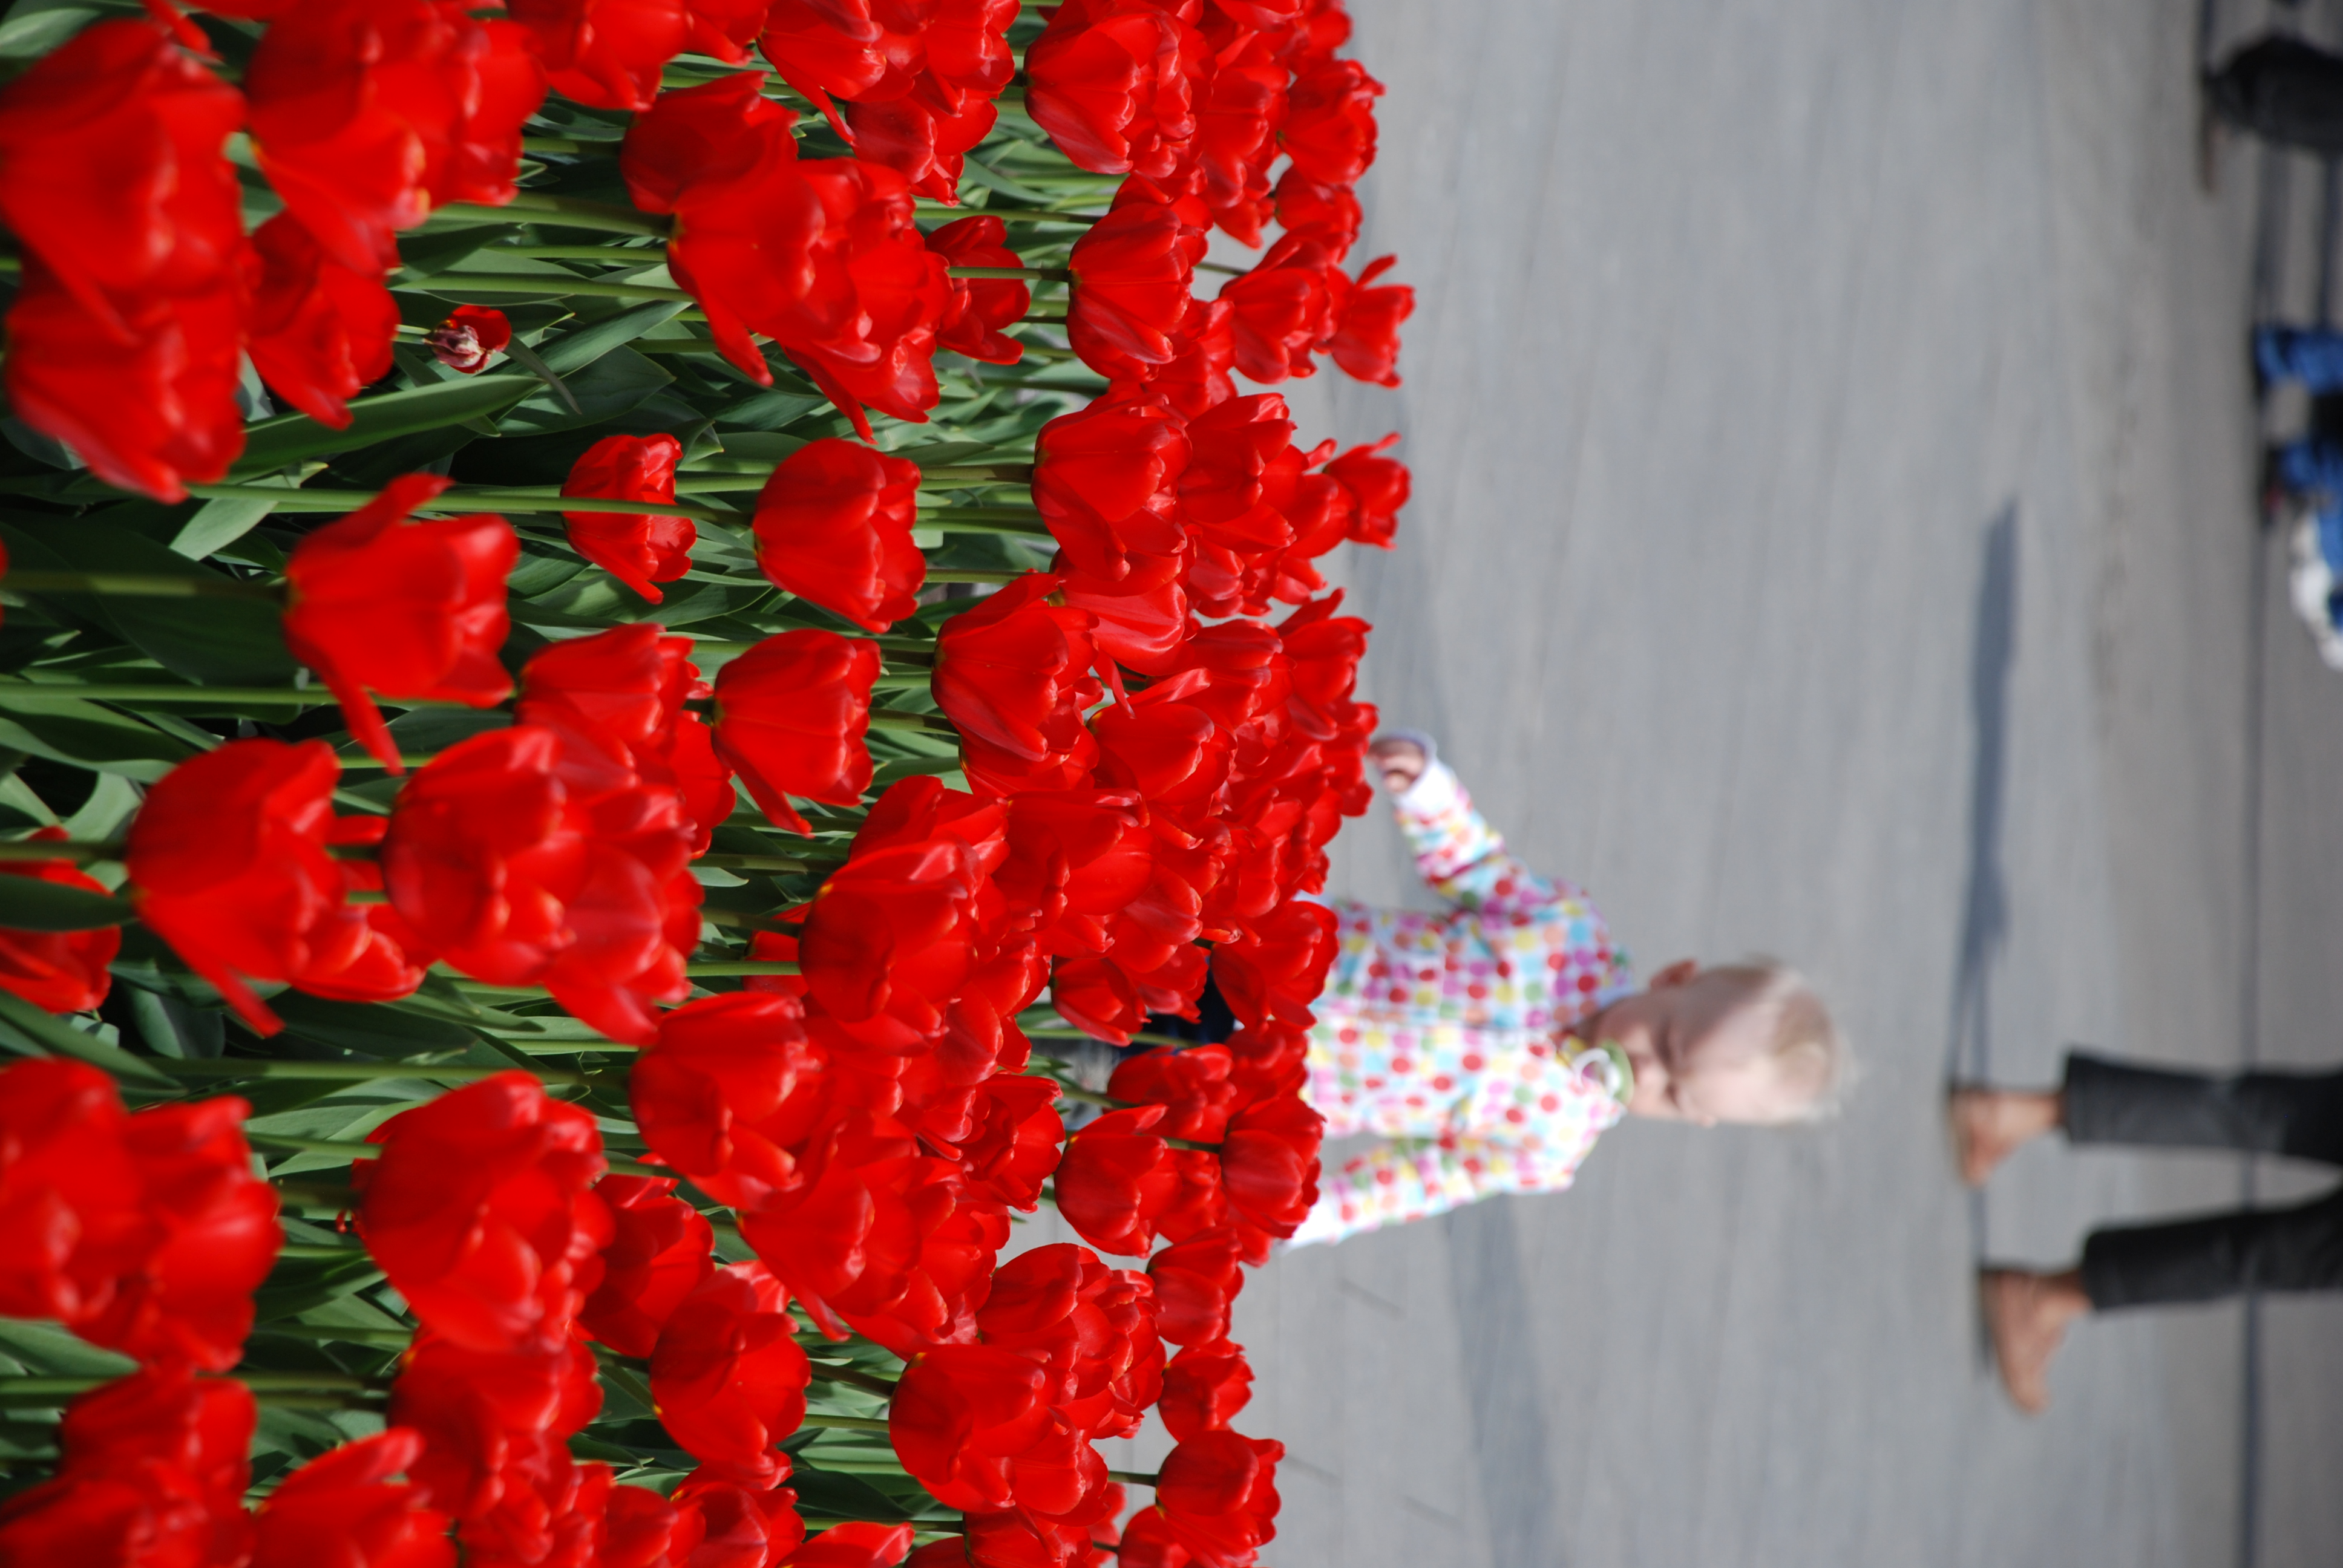
plant, flower, petal, kid, tulip, spring, red, nikon, kids, boys, moscow, russia, d80, floristry, nikond80, llovemypics, flowering plant, boq, annual plant, land plant